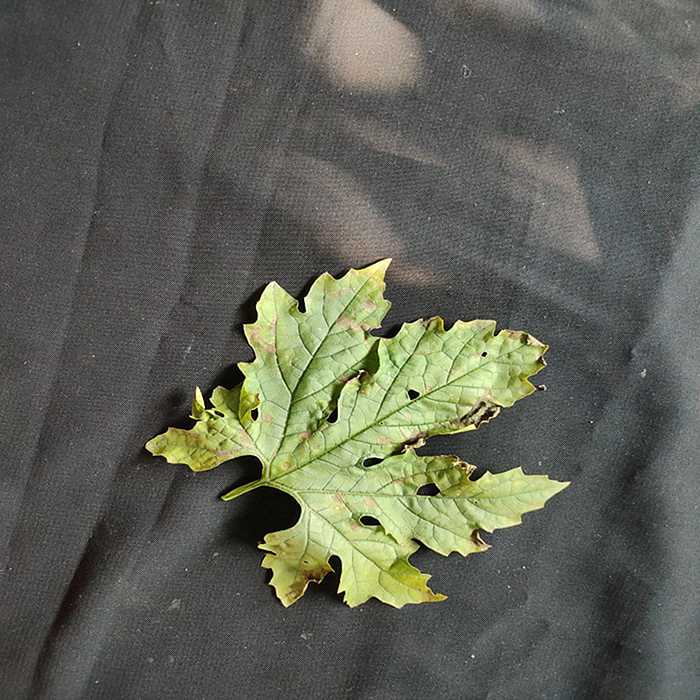
Plant: Bitter Gourd
Label: Downey mildew